Baorangia bicolor

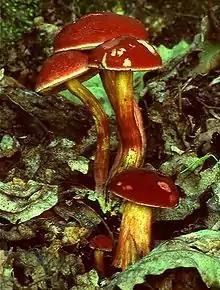
"Hortiboletus rubellus"

There are several similar species and the differences are minute in most cases. "Boletus sensibilis" differs in that it has an immediate bruising reaction and is poisonous, causing stomach upset if ingested, and in some cases a severe allergic reaction. "B. miniato-olivaceus" has a full yellow stem and slightly lighter cap coloration. It also has a more immediate bruising reaction and the stem is slightly longer in proportion to the cap. "B. peckii" has a smaller average size, a rose red cap that turns almost brown with age, flesh that is paler in color, and a bitter taste. "B. speciosus" has a fully reticulated stem, more brilliant colors, and very narrow cylindrical spores.